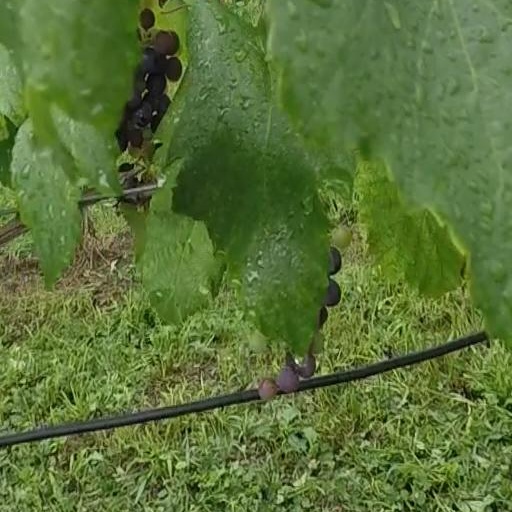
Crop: grape